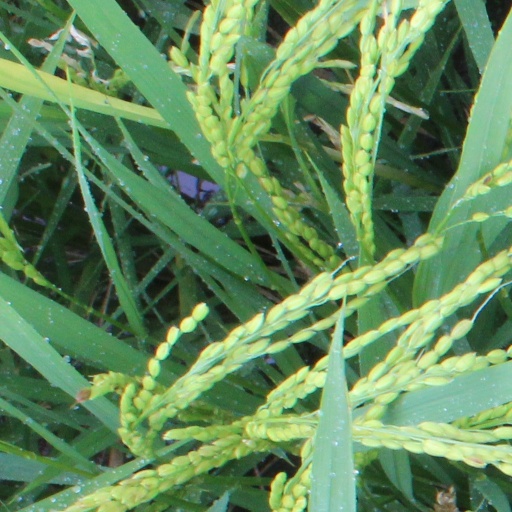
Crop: rice